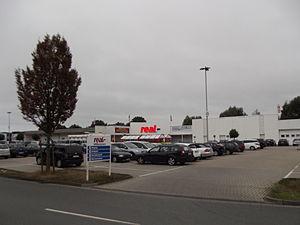
Cet article présente la liste d'enseignes de la grande distribution en Allemagne.